Killswitch Engage

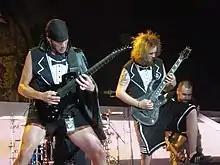
Guitarists Adam Dutkiewicz and Joel Stroetzel, 2009

Killswitch Engage entered the studio in October 2008 to start recording their next album with Dutkiewicz and Brendan O'Brien co-producing the album. In mid-February, bassist Mike D'Antonio confirmed in an interview with Metal Hammer that "drums were finished", and that he had "finished up the last few bass fixes". He also stated that Howard [Jones] was in Atlanta finishing vocals, and that "it shouldn't be too much longer now." From March to May, Killswitch Engage was a part of Disturbed's Music as a Weapon IV festival along with Lacuna Coil, Chimaira, Suicide Silence, Bury Your Dead and more. On April 14, the band announced the name of their album as "Killswitch Engage", the second time the band has self-titled an album. The album was released on June 30, 2009, debuting at number 7 on the "Billboard" 200, marking the band's highest chart position for an album. In July and August, Killswitch Engage took part in Mayhem Festival with headliners Marilyn Manson, Slayer, Bullet for My Valentine and others. In February 2010, Killswitch Engage announced that vocalist Howard Jones would not be performing with Killswitch Engage during their winter tour with The Devil Wears Prada and Dark Tranquillity; during the time, All That Remains vocalist Philip Labonte was substituting for Jones until he could return. At least one source speculated that Jones's hiatus was due to back pain. On March 18, 2010, original vocalist Jesse Leach returned to the band for a series of songs. From then on, Leach and Labonte performed as substitute vocalists for the remainder of the tour.